Naked Africa

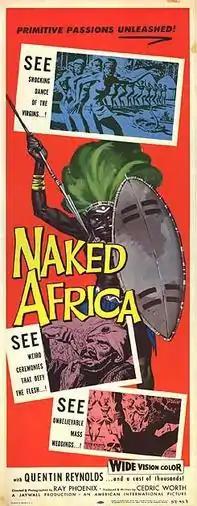
Film poster

Naked Africa is a 1957 American Mondo documentary film about Africa released under the pretense of being an educational ethnographic film. It was released on a double bill with "White Huntress". The film was later re-rereleased under the title Mondo Africana to exploit the shockumentaries "Mondo Cane" and "Africa Addio".